Adnan Karim

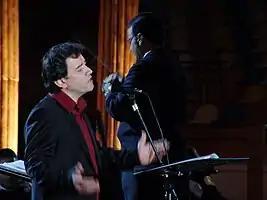
Adnan Karim in a concert with the Iraqi International Symphony Orchestra in Slemani, Kurdistan Region, Iraq

Adnan Karim (born 1963) is a prominent Kurdish singer, known for his song adaptations of classical Kurdish poems. He is also a painter.